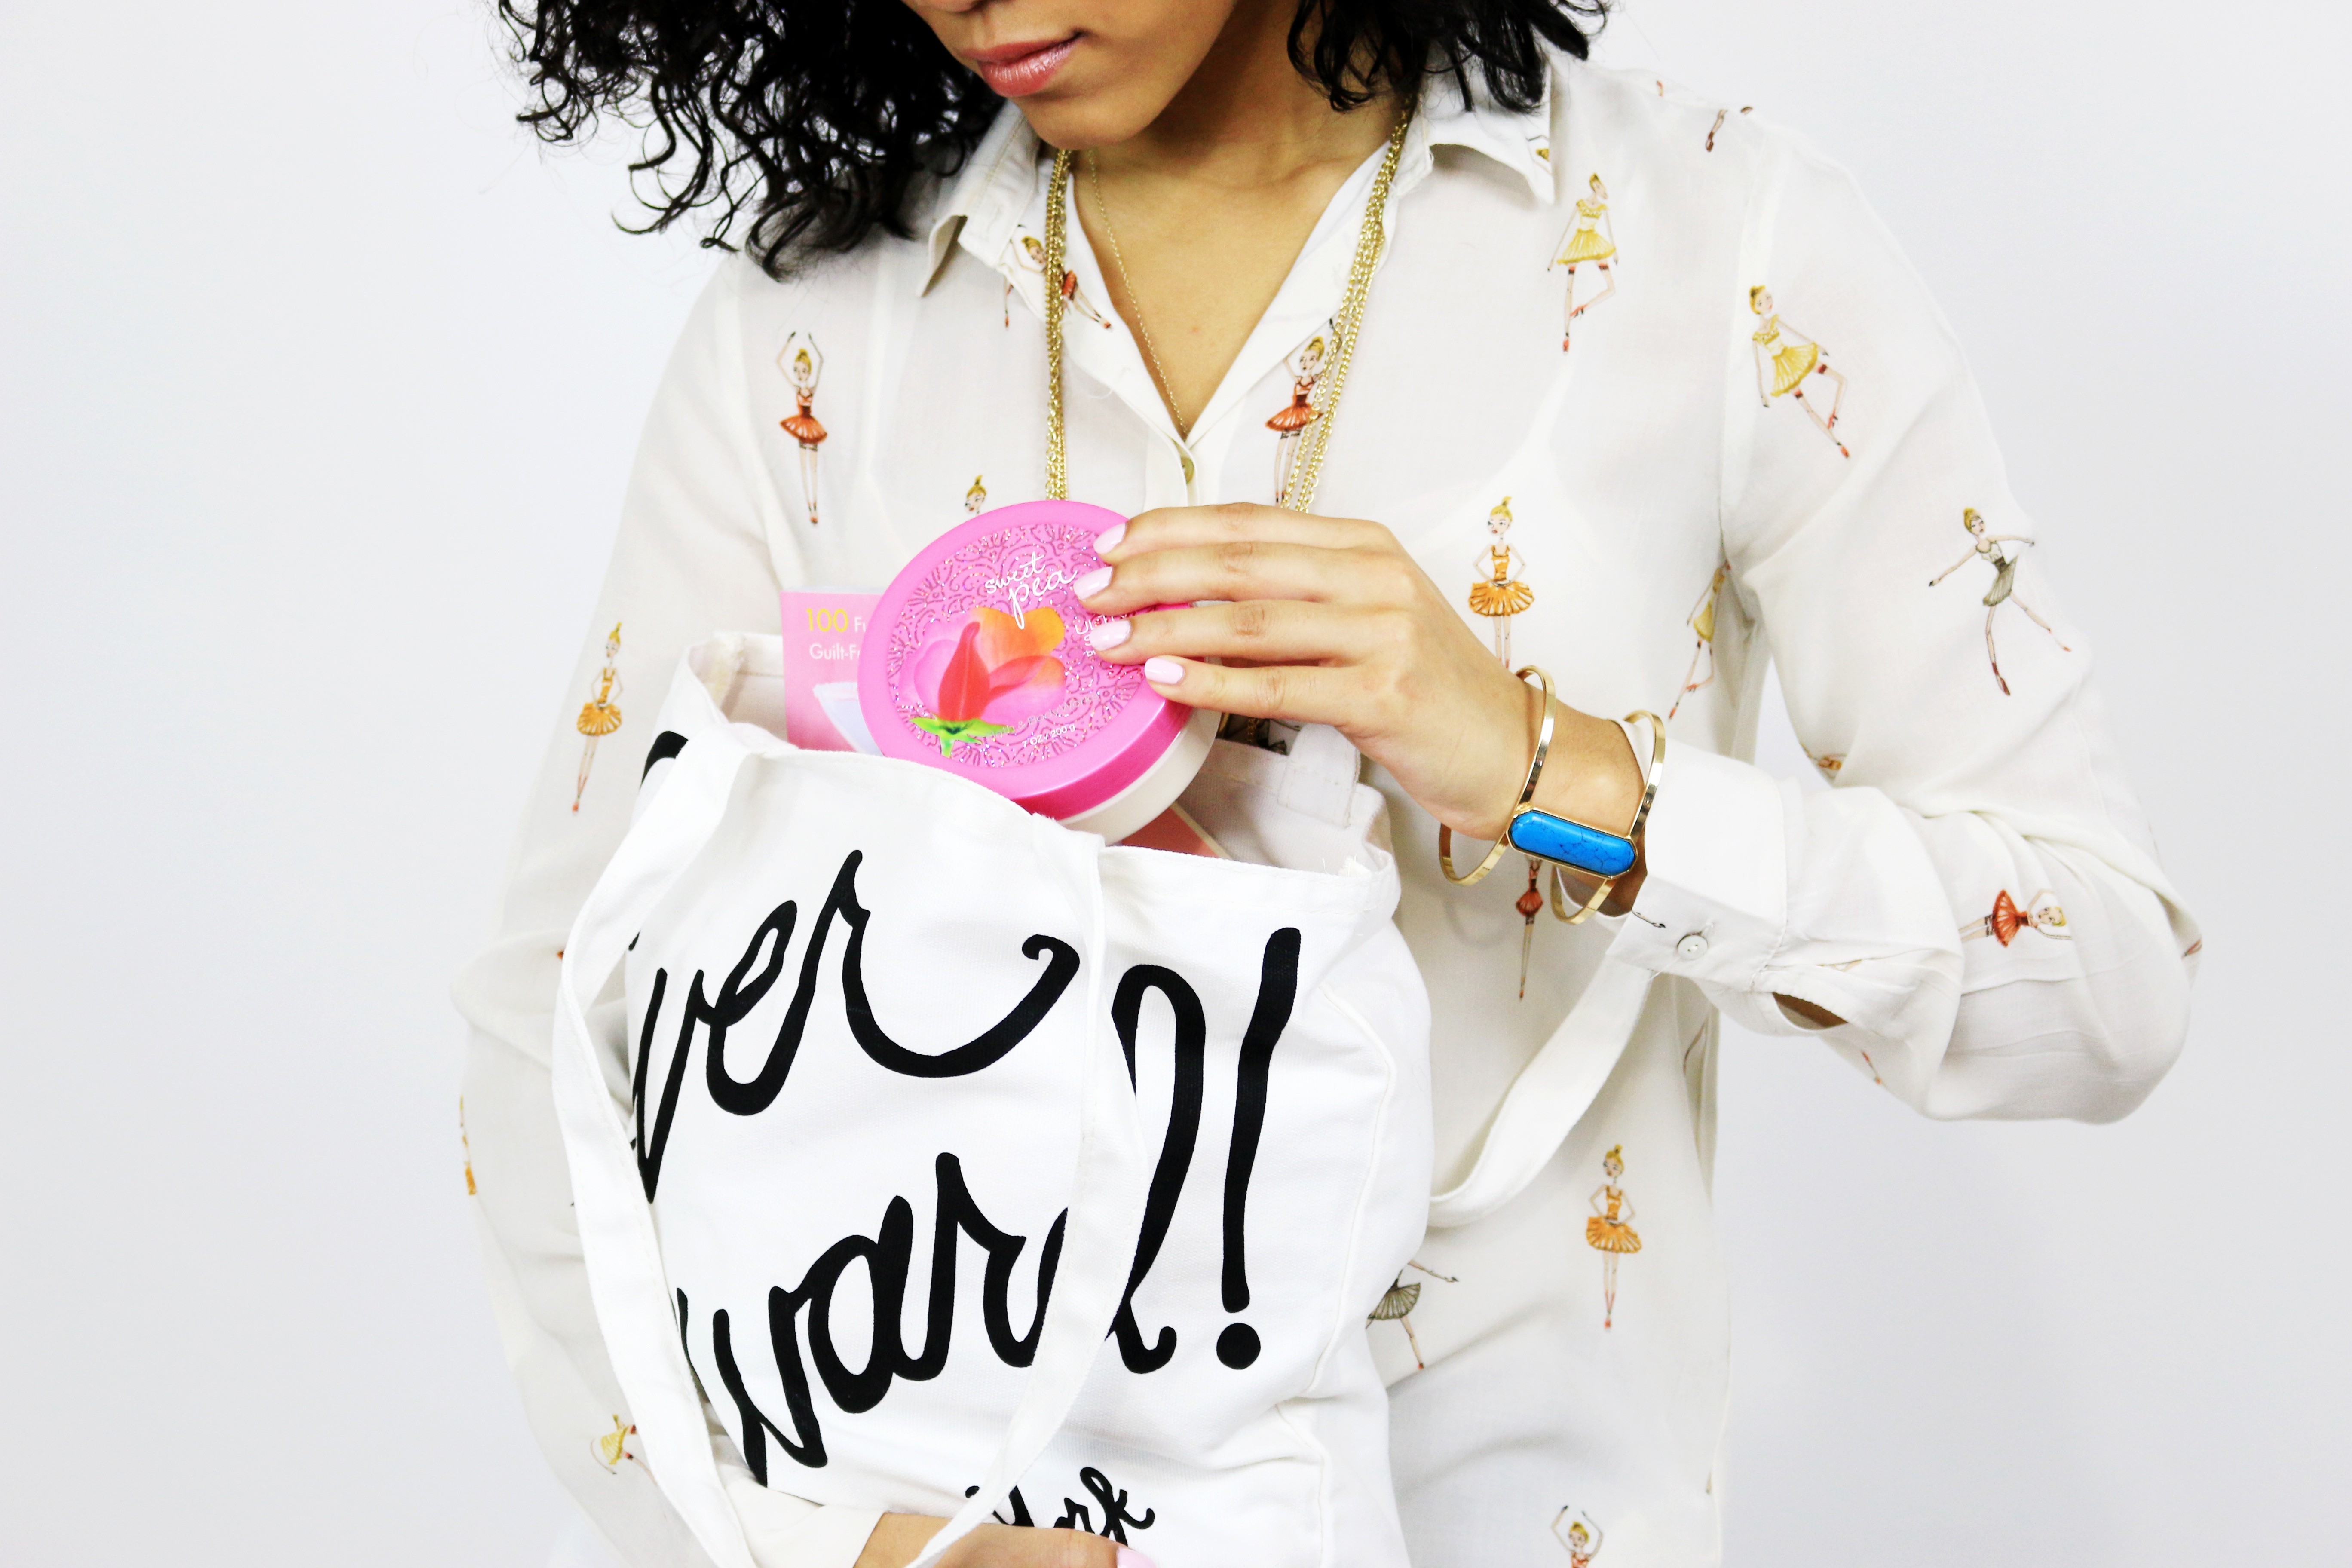
person, woman, spring, bag, fashion, clothing, lady